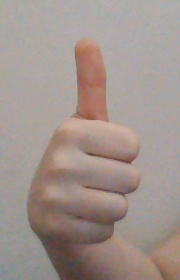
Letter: aleff